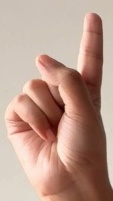
ASL sign: 1